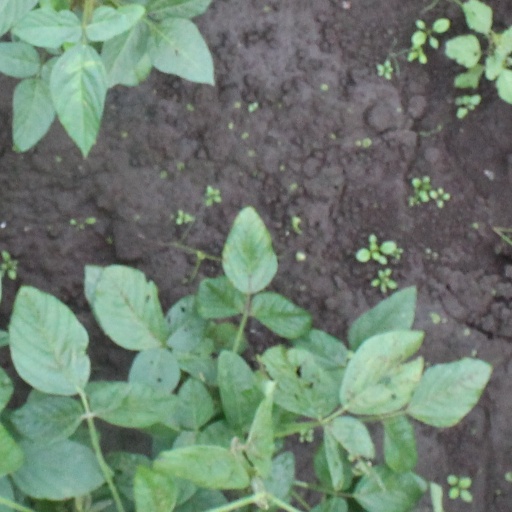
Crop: soybean